Living Venus

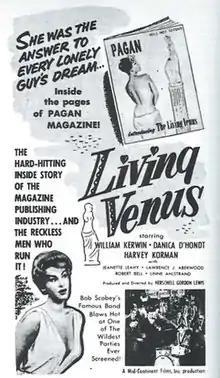
Theatrical release poster

Living Venus is a 1961 exploitation film loosely based on the life of "Playboy" magazine founder Hugh Hefner. Marking the directorial debut of Herschell Gordon Lewis, the film stars frequent Lewis collaborators William Kerwin as unscrupulous magazine editor John V. Norwall and Harvey Korman as photographer Ken Carter.